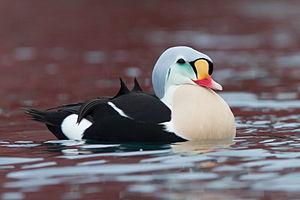
Cette liste des oiseaux au Canada provient de Bird Checklists of the World en date du mois de juillet 2018.
Cette liste des espèces d'oiseaux au Québec recense les taxons de ce groupe observés dans cette province du Canada. Elle provient de l'American Ornithologist Union en date du mois de janvier 2019. Elle comprend 470 espèces dont :